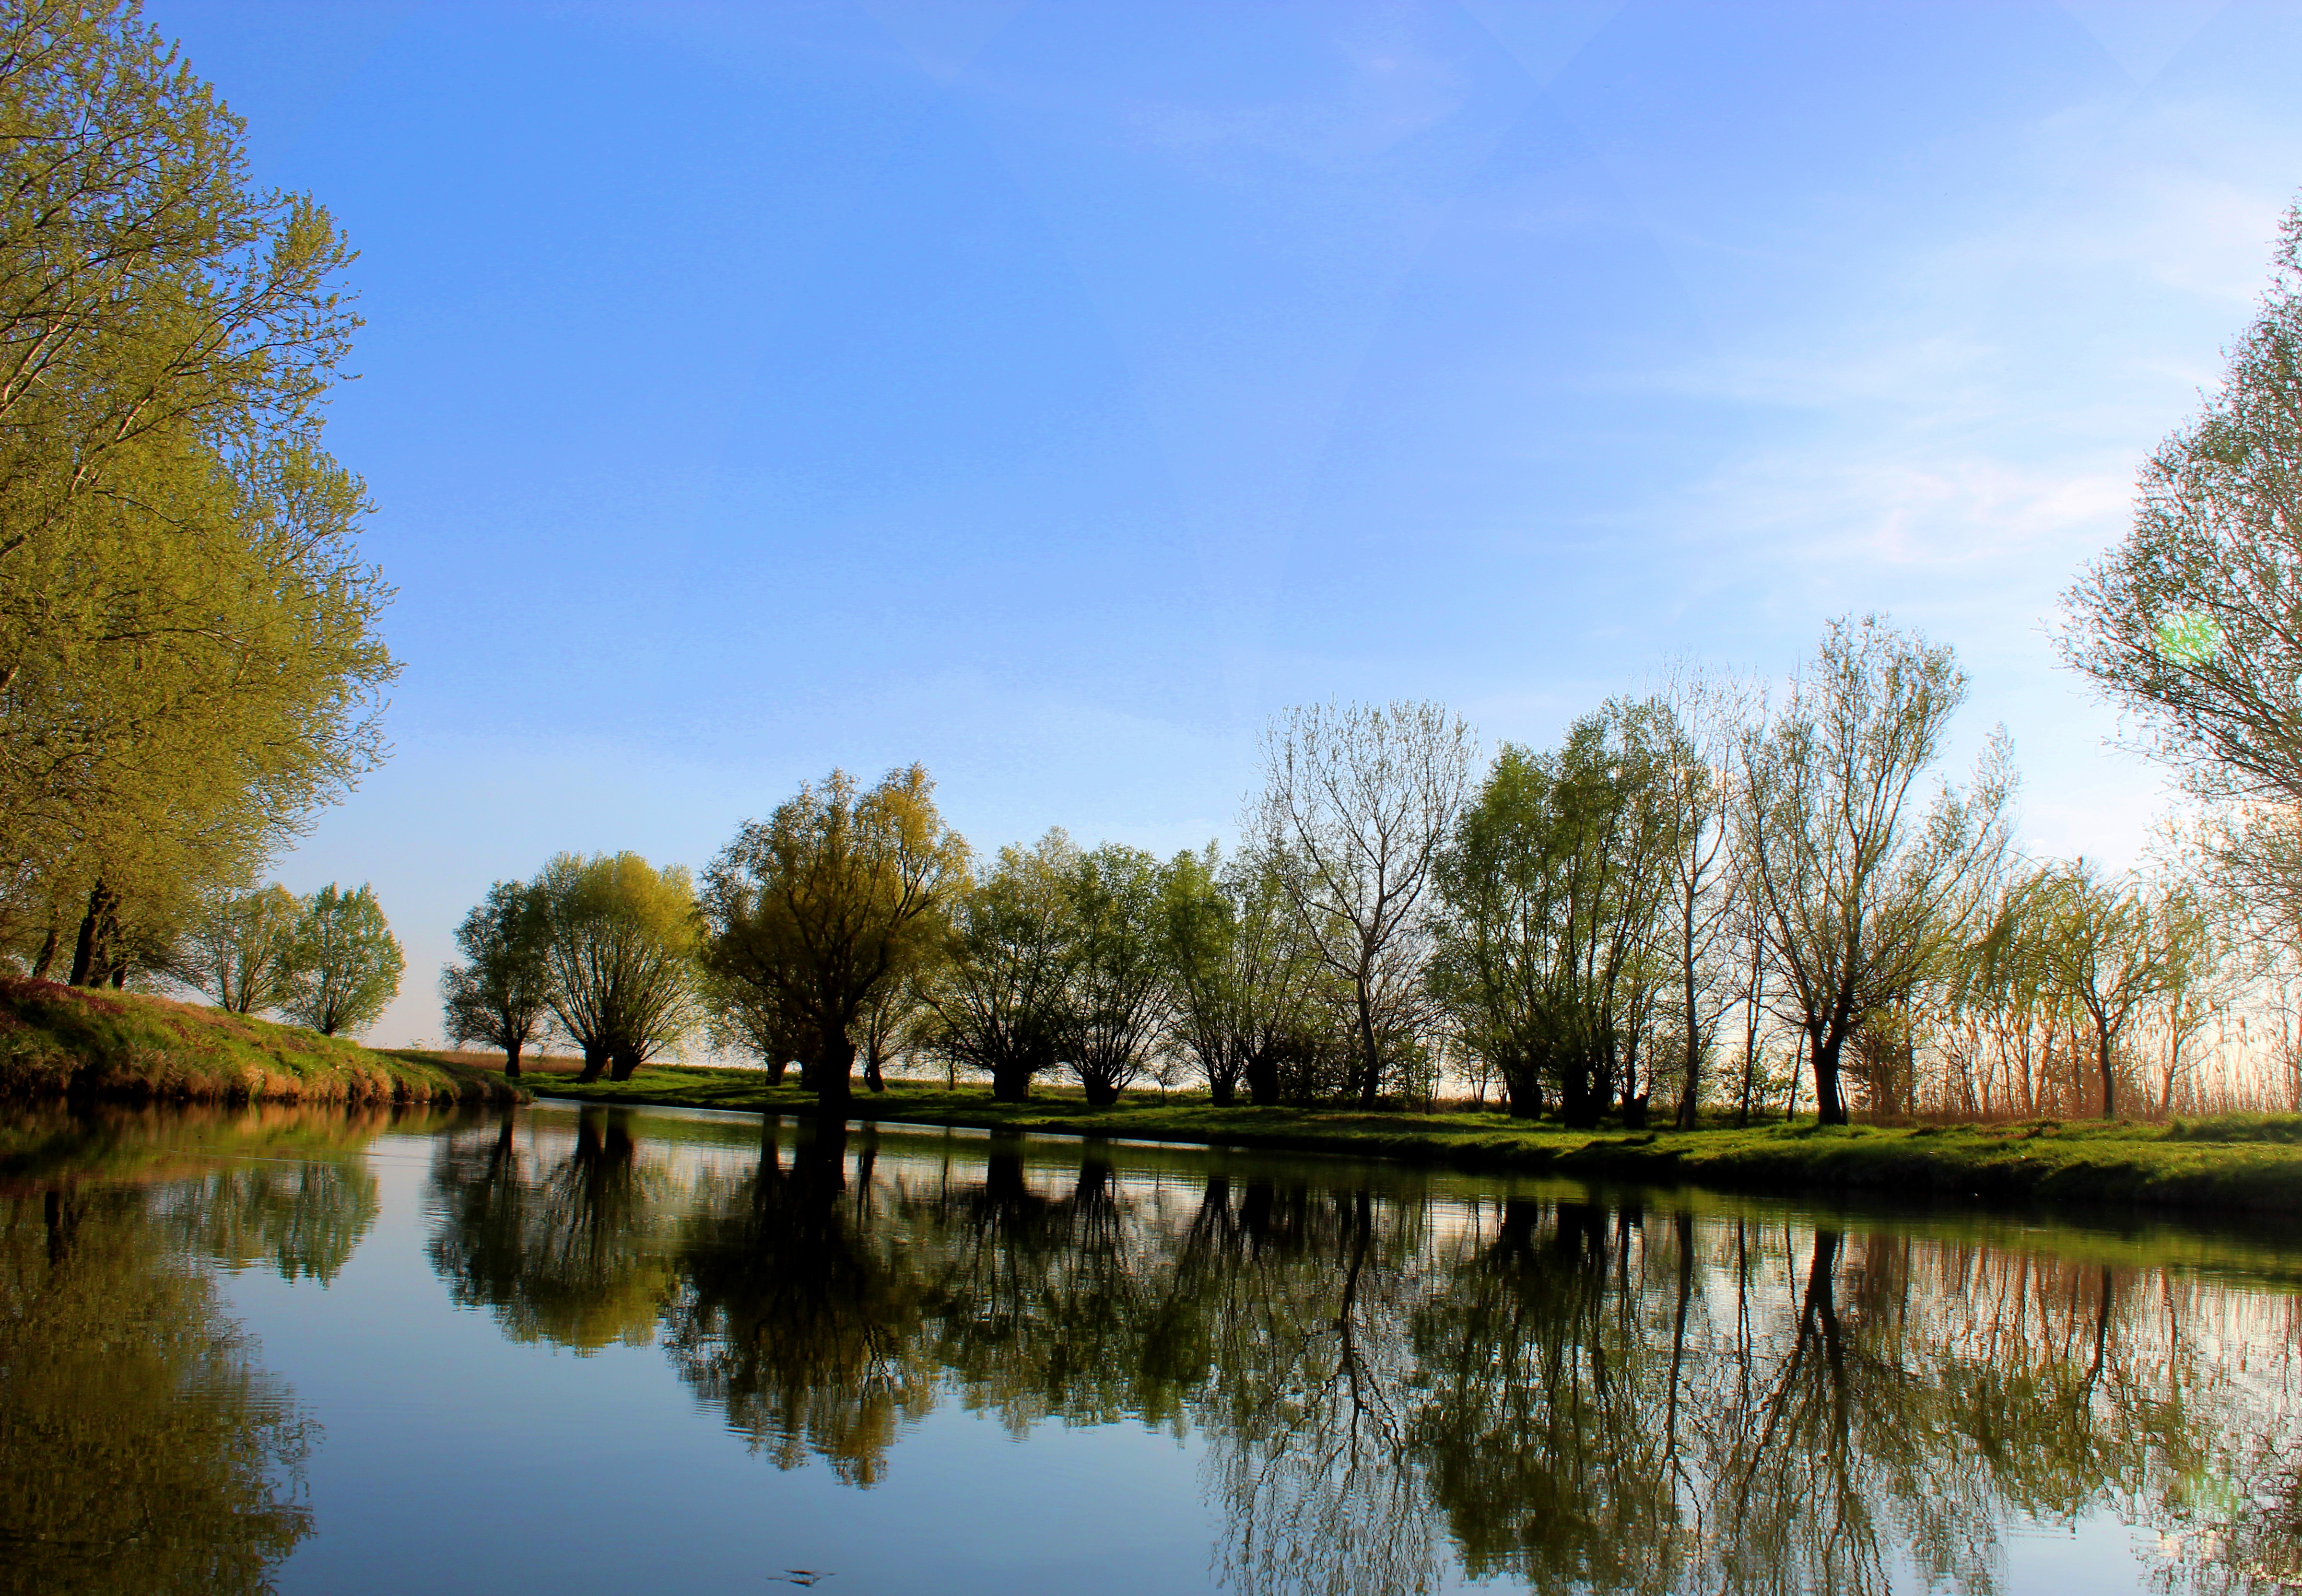
sunset, reflection, body of water, natural landscape, nature, water, tree, sky, waterway, bank, river, canal, natural environment, daytime, lake, pond, bayou, morning, watercourse, woody plant, spring, cloud, leaf, sunlight, plant, landscape, channel, rural area, reflecting pool, floodplain, photography, autumn, reservoir, riparian forest, symmetry, lacustrine plain, horizon, winter, forest